The Spirit of '43

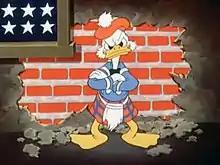
The good duck trying to get Donald to save his pay for taxes.

A tug-of-war ensues between "spend" and "save" with Donald caught in the middle. Eventually the two burst apart and Donald sees them for who they really are: one a friend of Hitler, the other an American patriot. The narrator asks the audience whether they will "spend for the Axis" or "save for taxes". Donald chooses the latter and goes to pay his taxes with the good duck.